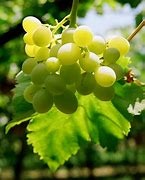
Label: grape